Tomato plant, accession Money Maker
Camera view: horizontal (90 deg, fisheye); turntable rotation: 150 degrees
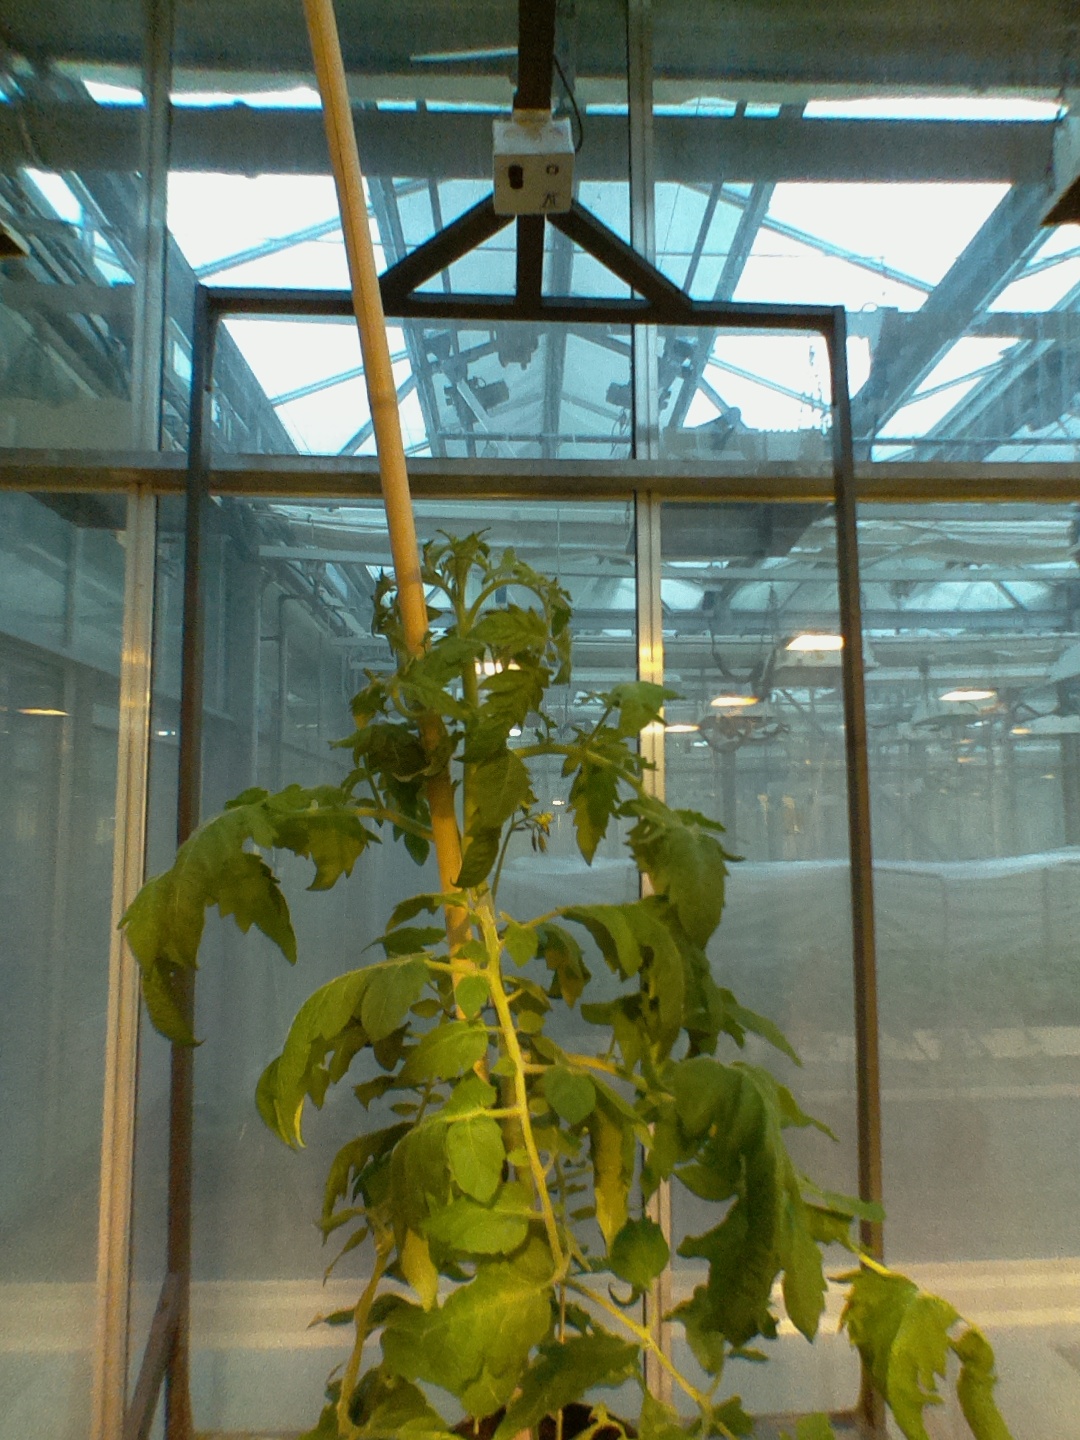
BBCH growth stage 60: First flowers open